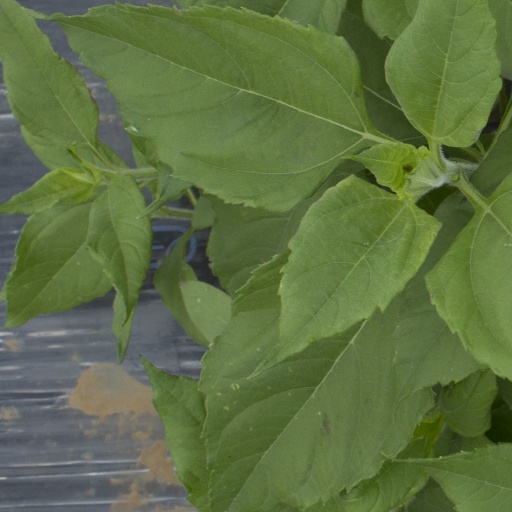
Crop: Jerusalem artichoke